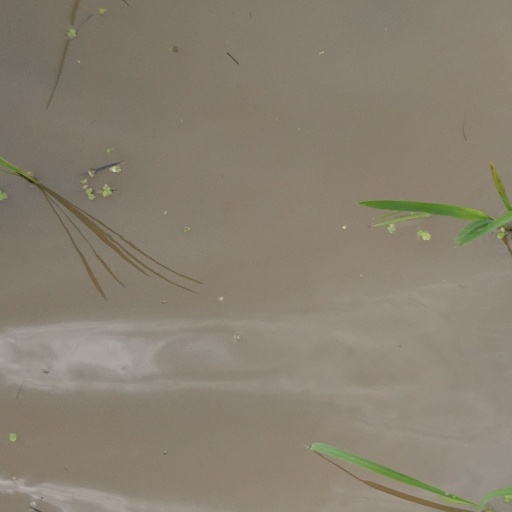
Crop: rice